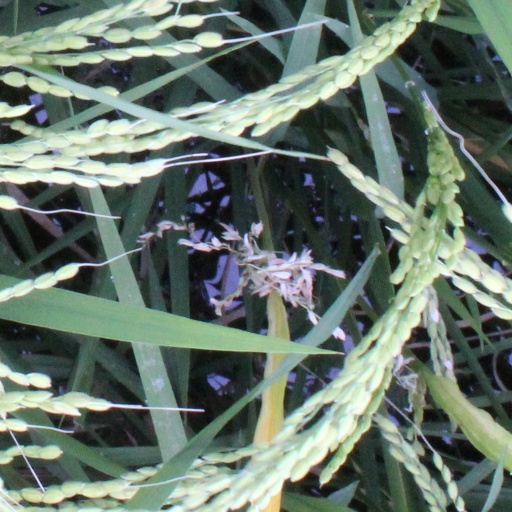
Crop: rice